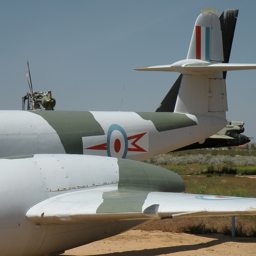
A large air-force plant sitting on a dirt field.
A grey and green airplane with a blue and red decal.
A plane has been painted with military emblems
The tail of an airplane painted with a design.
The antique plane is waiting to be restored.